Maya Kristalinskaya

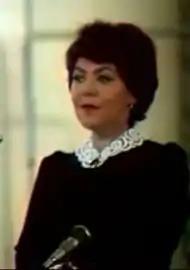

Maya Vladimirovna Kristalinskaya (24 February 1932, Moscow – 19 June 1985, Moscow) was a Soviet-Russian singer.